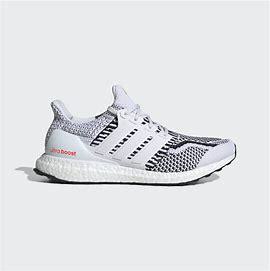
Brand: Adidas
Model: Ultraboost 5 DNA